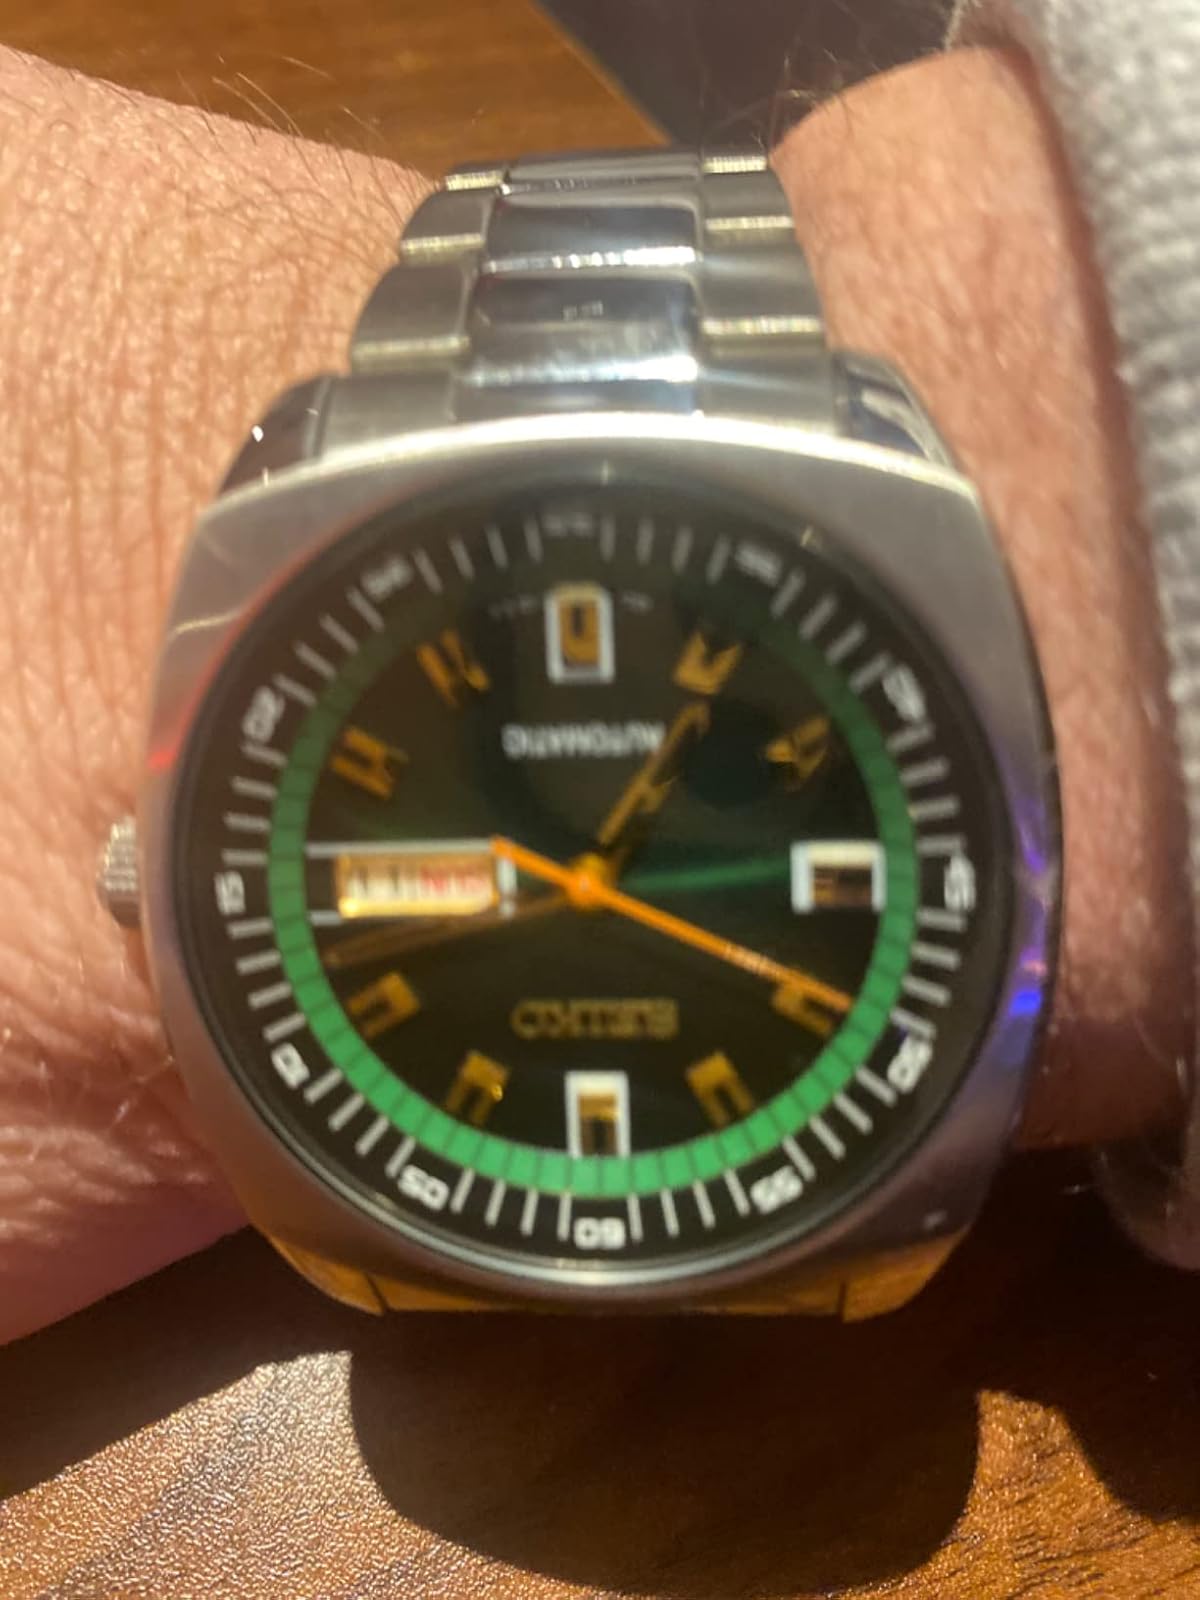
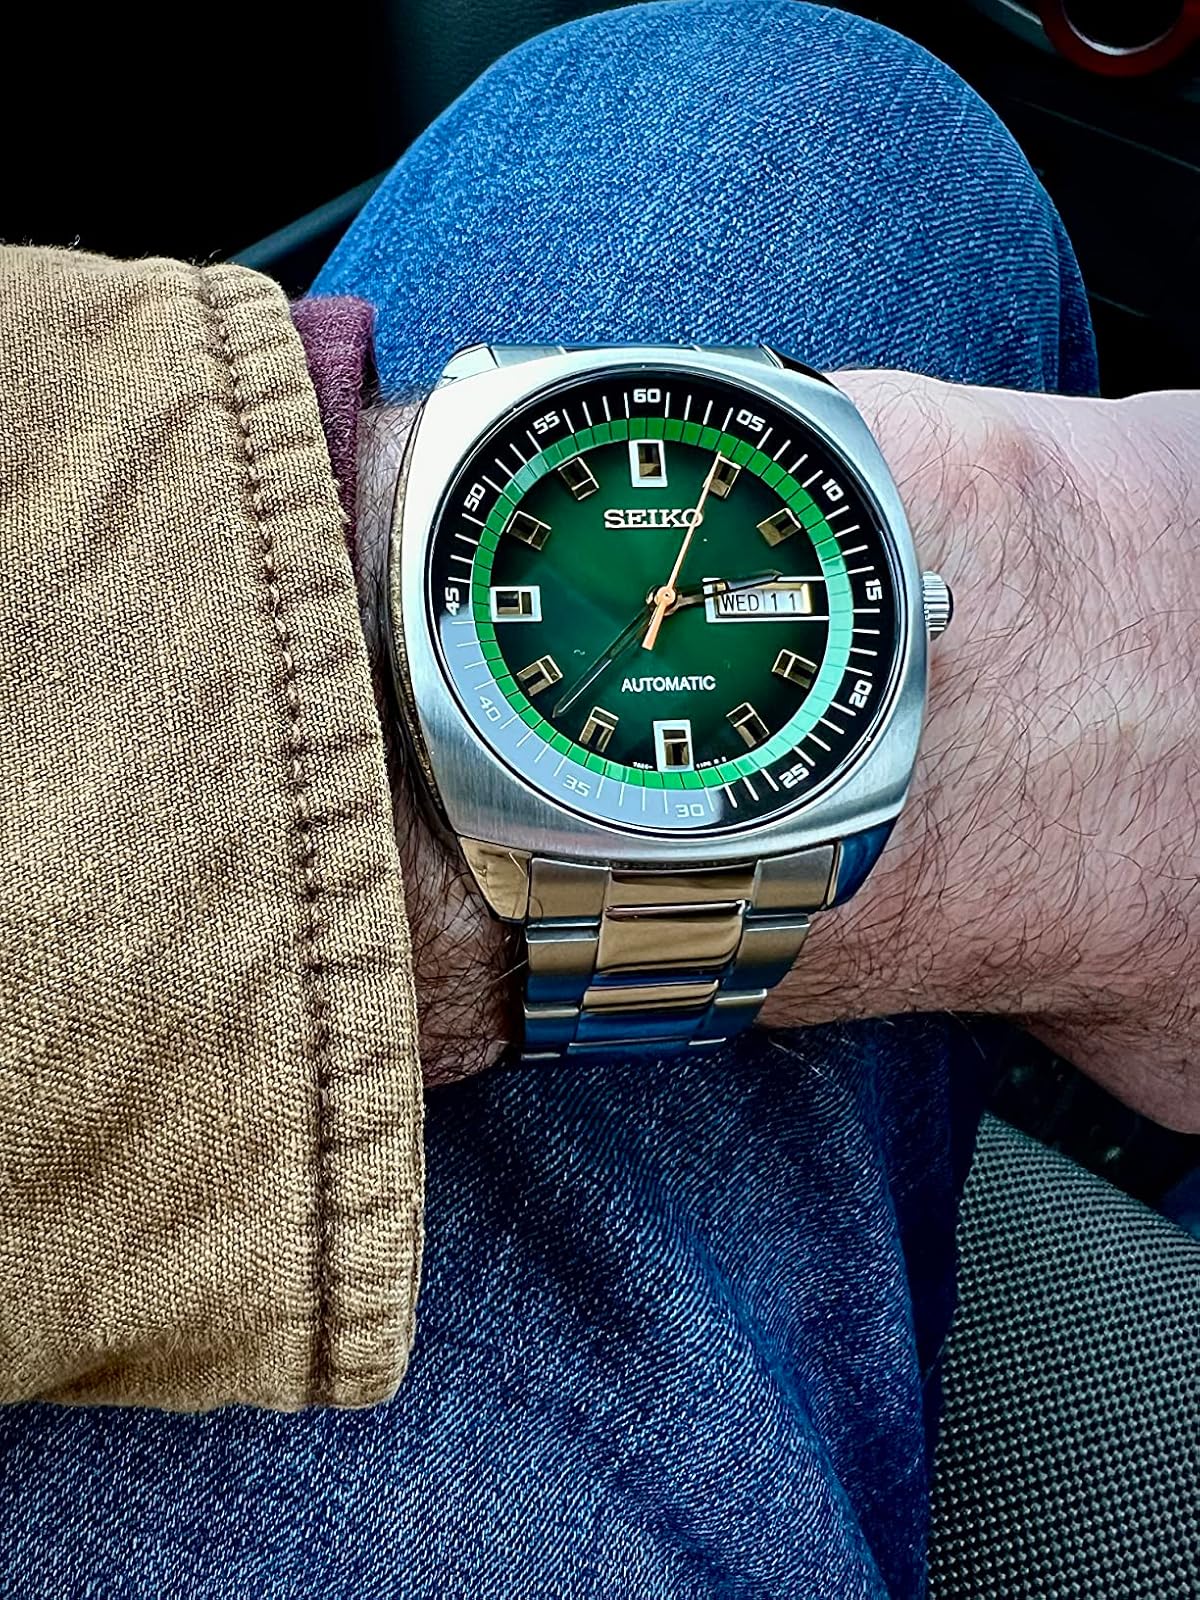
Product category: accessories_watch
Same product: yes